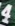
Number: 4